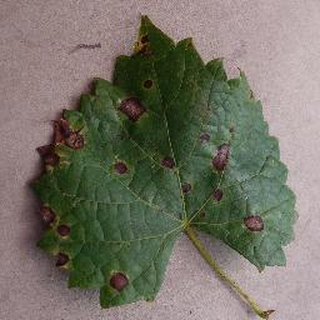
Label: grape_black_rot